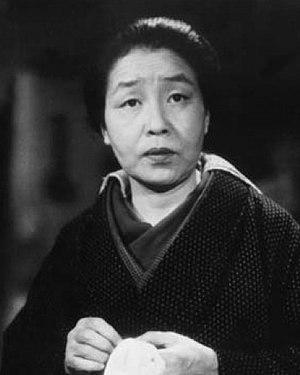
Chōko Iida est une actrice japonaise née le 15 avril 1897 et morte le 26 décembre 1972.